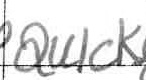
Label: quickly